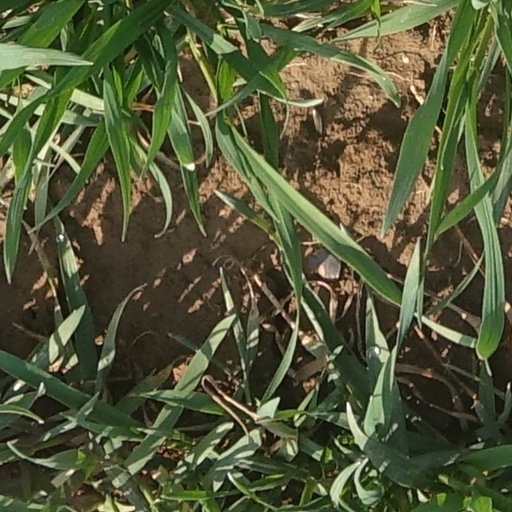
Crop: wheat